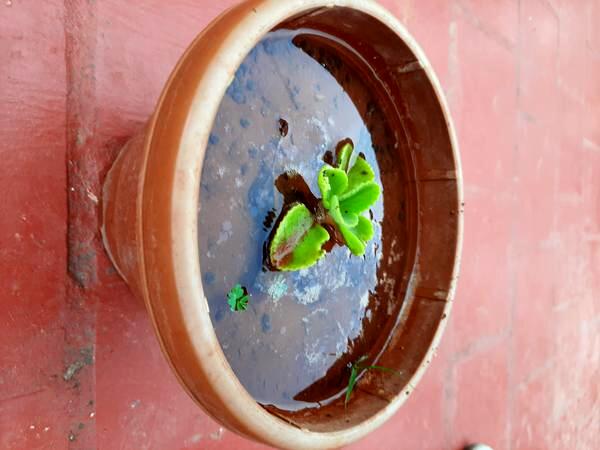
Plant: Doddapatre